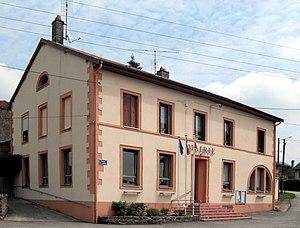
La mairie de Sainte-Barbe
Sainte-Barbe est une commune française située dans le département des Vosges en région Grand Est.